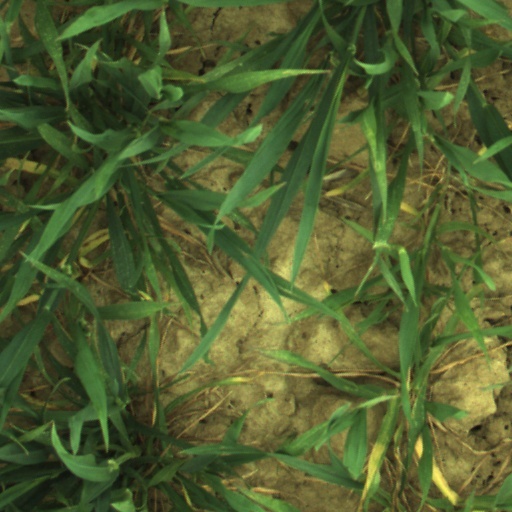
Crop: wheat